Osvaldo Alonso

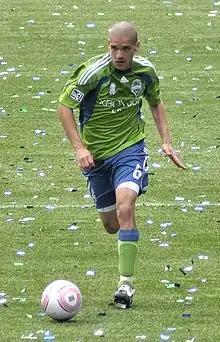
Alonso playing for Seattle Sounders FC in 2010

Osvaldo Alonso Moreno (born November 11, 1985) is a Cuban former professional footballer who played as a defensive midfielder. He defected from Cuba in 2007 and became a U.S. citizen in 2012. During his decade-long career with Seattle Sounders FC, Alonso played as a defensive midfielder who was known for his style of harassing, tackling and covering the field, while getting forward to supply enough offense to be considered a threat. This style of play had earned the nickname "Honey Badger" from Seattle fans for his fearless, aggressive playing style.